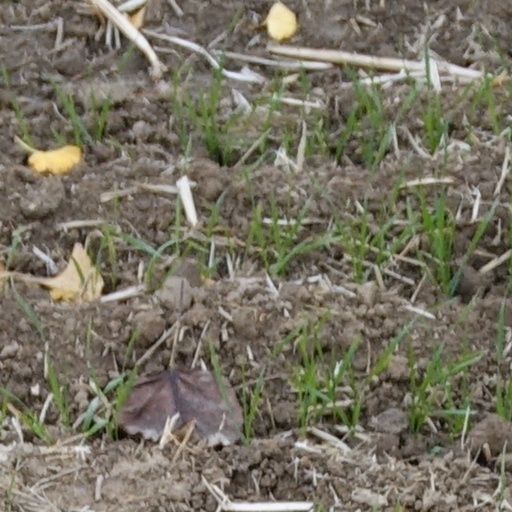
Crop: wheat